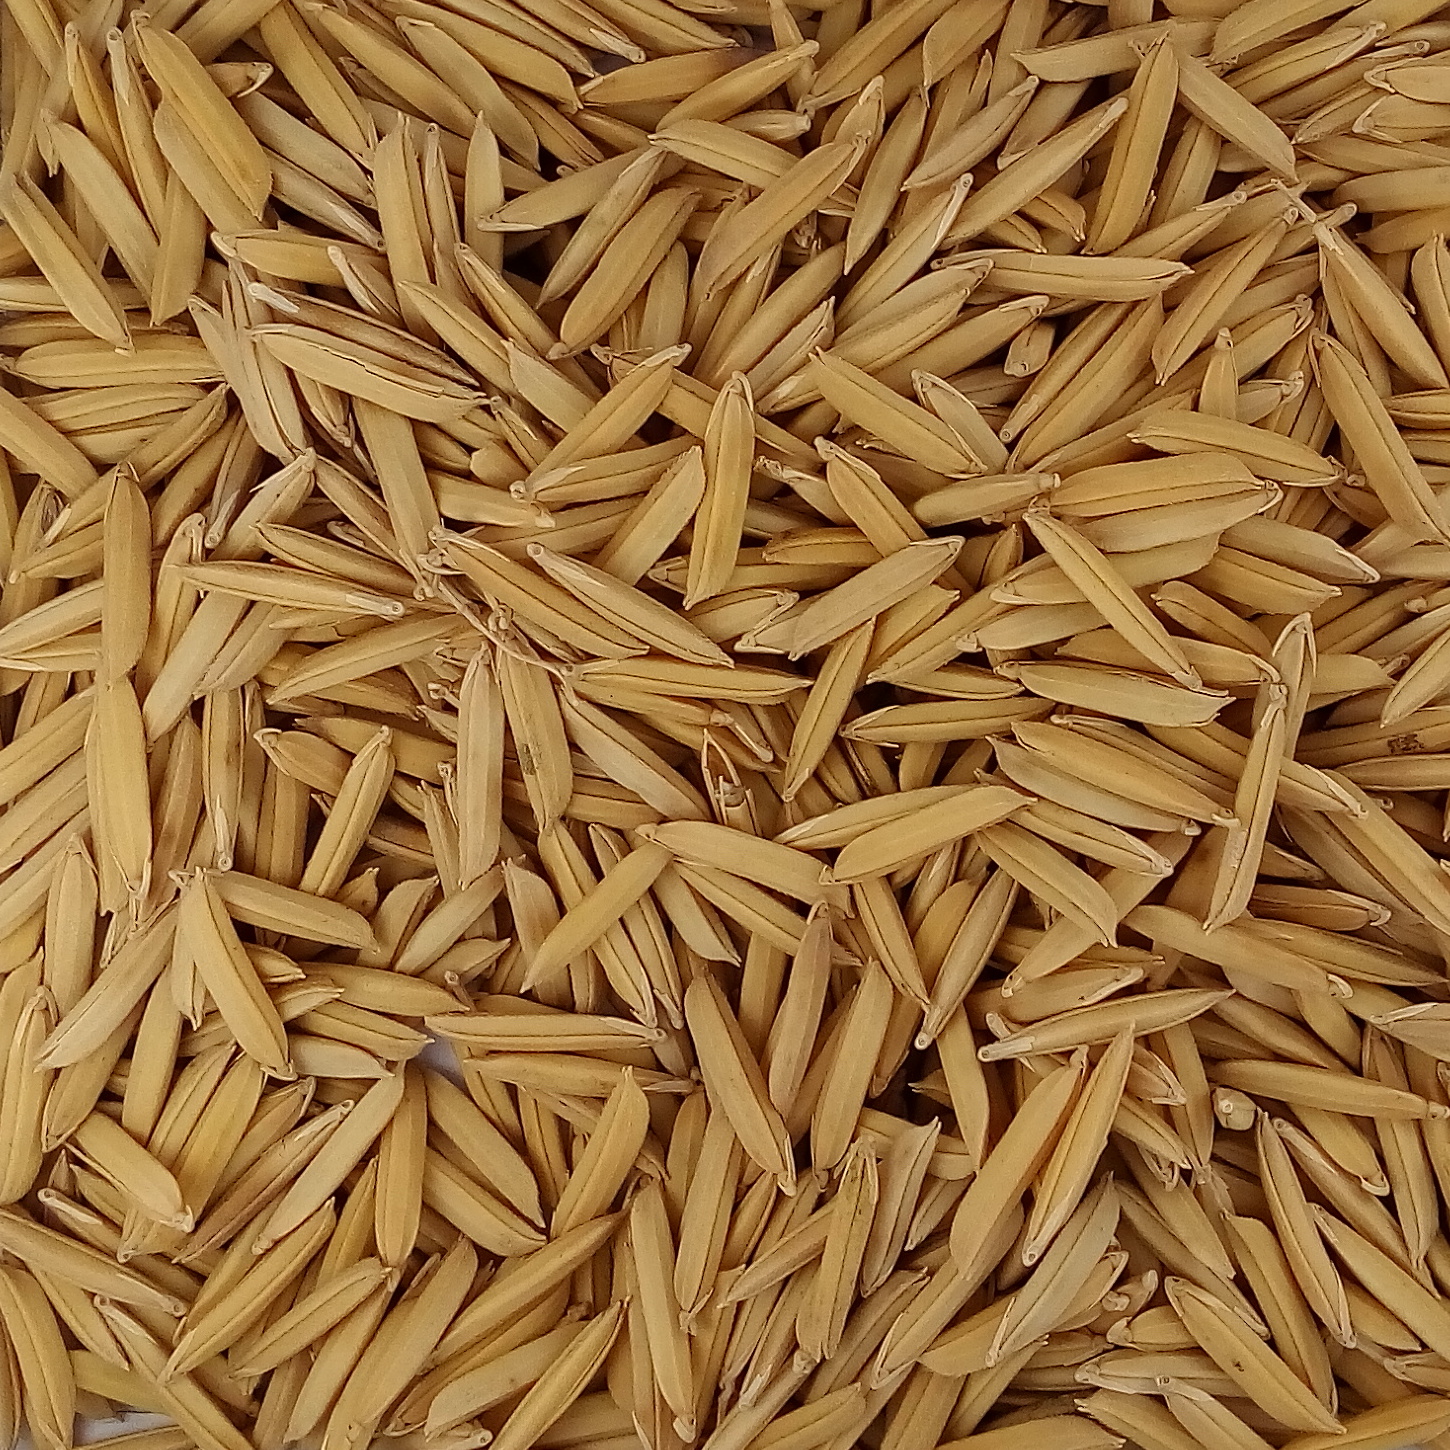
Rice seed variety: 1509